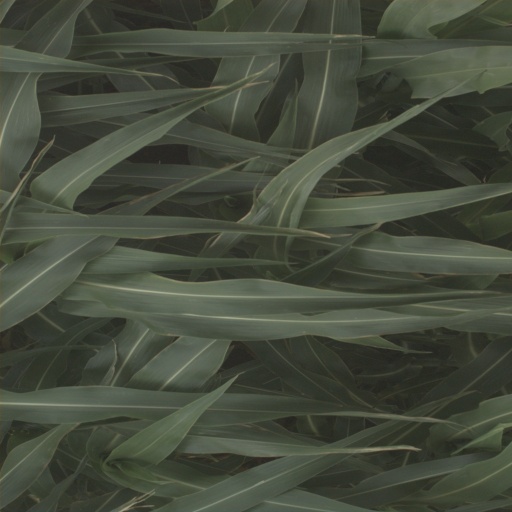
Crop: sorghum